Asli-Naqli

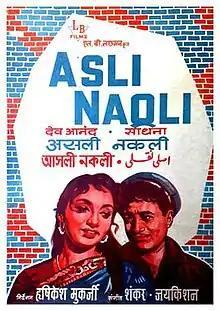

Asli-Naqli is a 1962 Hindi film produced by L.B Lachman and L.B Thakur. The film is directed by Hrishikesh Mukherjee and stars Dev Anand, Sadhana, Leela Chitnis, Anwar Hussain, Sandhya Roy and Keshto Mukherjee. The film's music is by Shankar Jaikishan and the lyrics by Hasrat Jaipuri and Shailendra. The film became a box office hit.